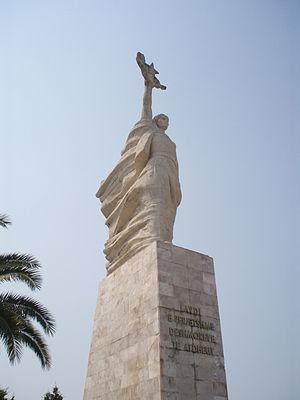
Cet article recense les statues les plus hautes actuellement érigées.